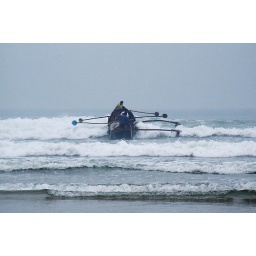
Colva beach fishing in the morning. Launching the boat